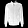
Label: Coat